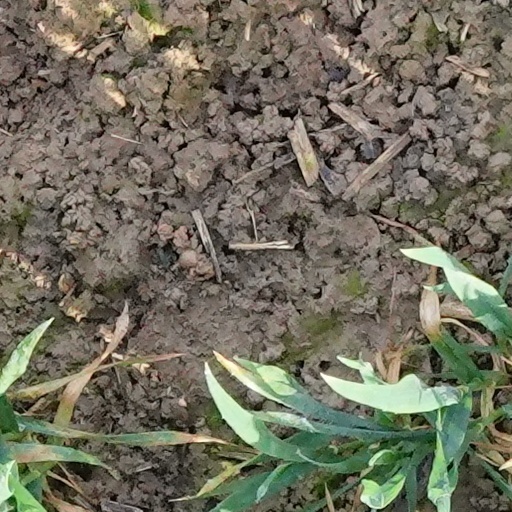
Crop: wheat